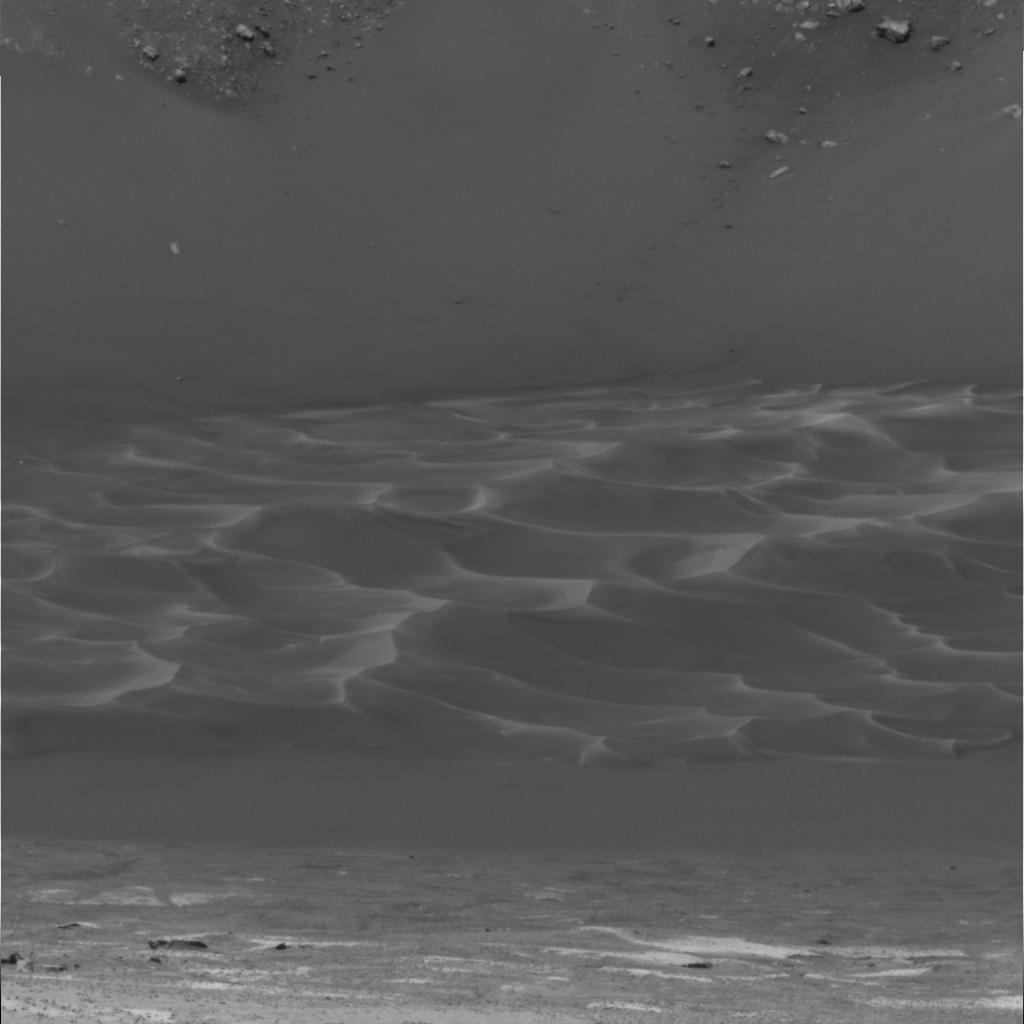
Surface features visible: Rocks (Misc), Dunes/Ripples, Soil, Nearby Surface